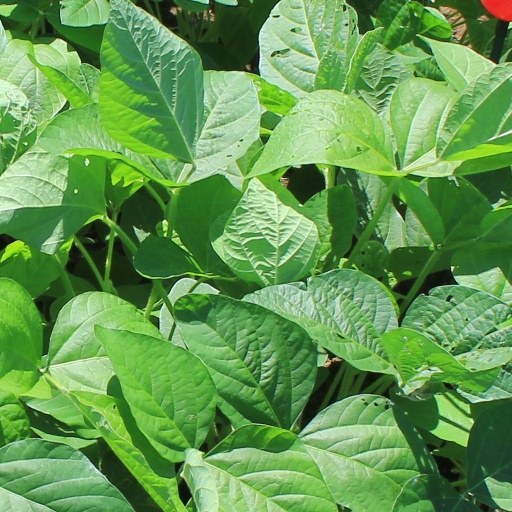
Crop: soybean